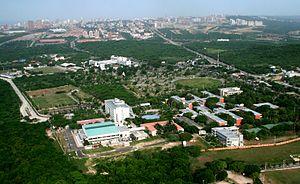
Barranquilla est une ville du nord de la Colombie et la capitale du département d'Atlántico. Elle se situe sur la rive occidentale du río Magdalena, le fleuve le plus important de Colombie, à 7,5 km de son embouchure sur la mer des Caraïbes, ou mer des Antilles, dépendance de l'océan Atlantique.